Hallingskeid Station

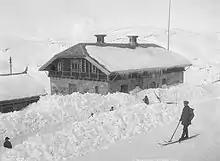
The station in 1908

A fire started in the snow tunnel at Hallingskeid on 16 June 2011. It was caused by sparks from welding, which had been completed at 07:45. A freight train passed through the station at 09:16 and the welders left the station at 09:30. The passenger trains which caught on fire, pass through the station at 10:06. As the station is unstaffed, there was no prior warning of the fire until the driver saw it from the cab just as the train entered the tunnel. At nearly the same instance, he reached the point of the line where the fire had caused the power to cut. He immediately applied the emergency brake, which allowed the train to stop from the fire. Because the train had no power, it was not possible to reverse out. The 257 passengers were then immediately evacuated, which took 15 to 20 minutes, and included two people in wheelchairs. Passengers were told to not bring any possessions with them, and many passengers lost valuables, such as laptop computers. All personnel acted according to regulations and no-one was injured in the accident. According to the motorman, had he not lost the power, he would have continued through the tunnel, as the fire was just beginning.